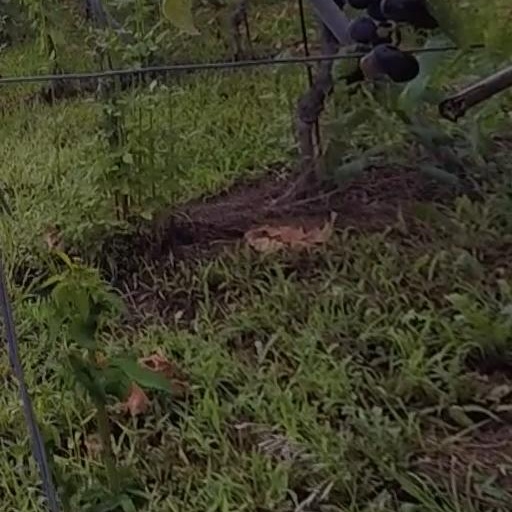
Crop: grape